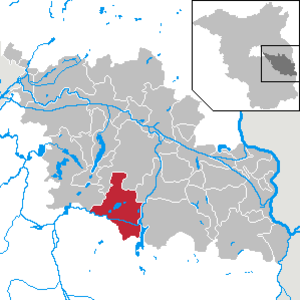
Tauche est une commune de l’arrondissement d'Oder-Spree, au Brandebourg, en Allemagne.